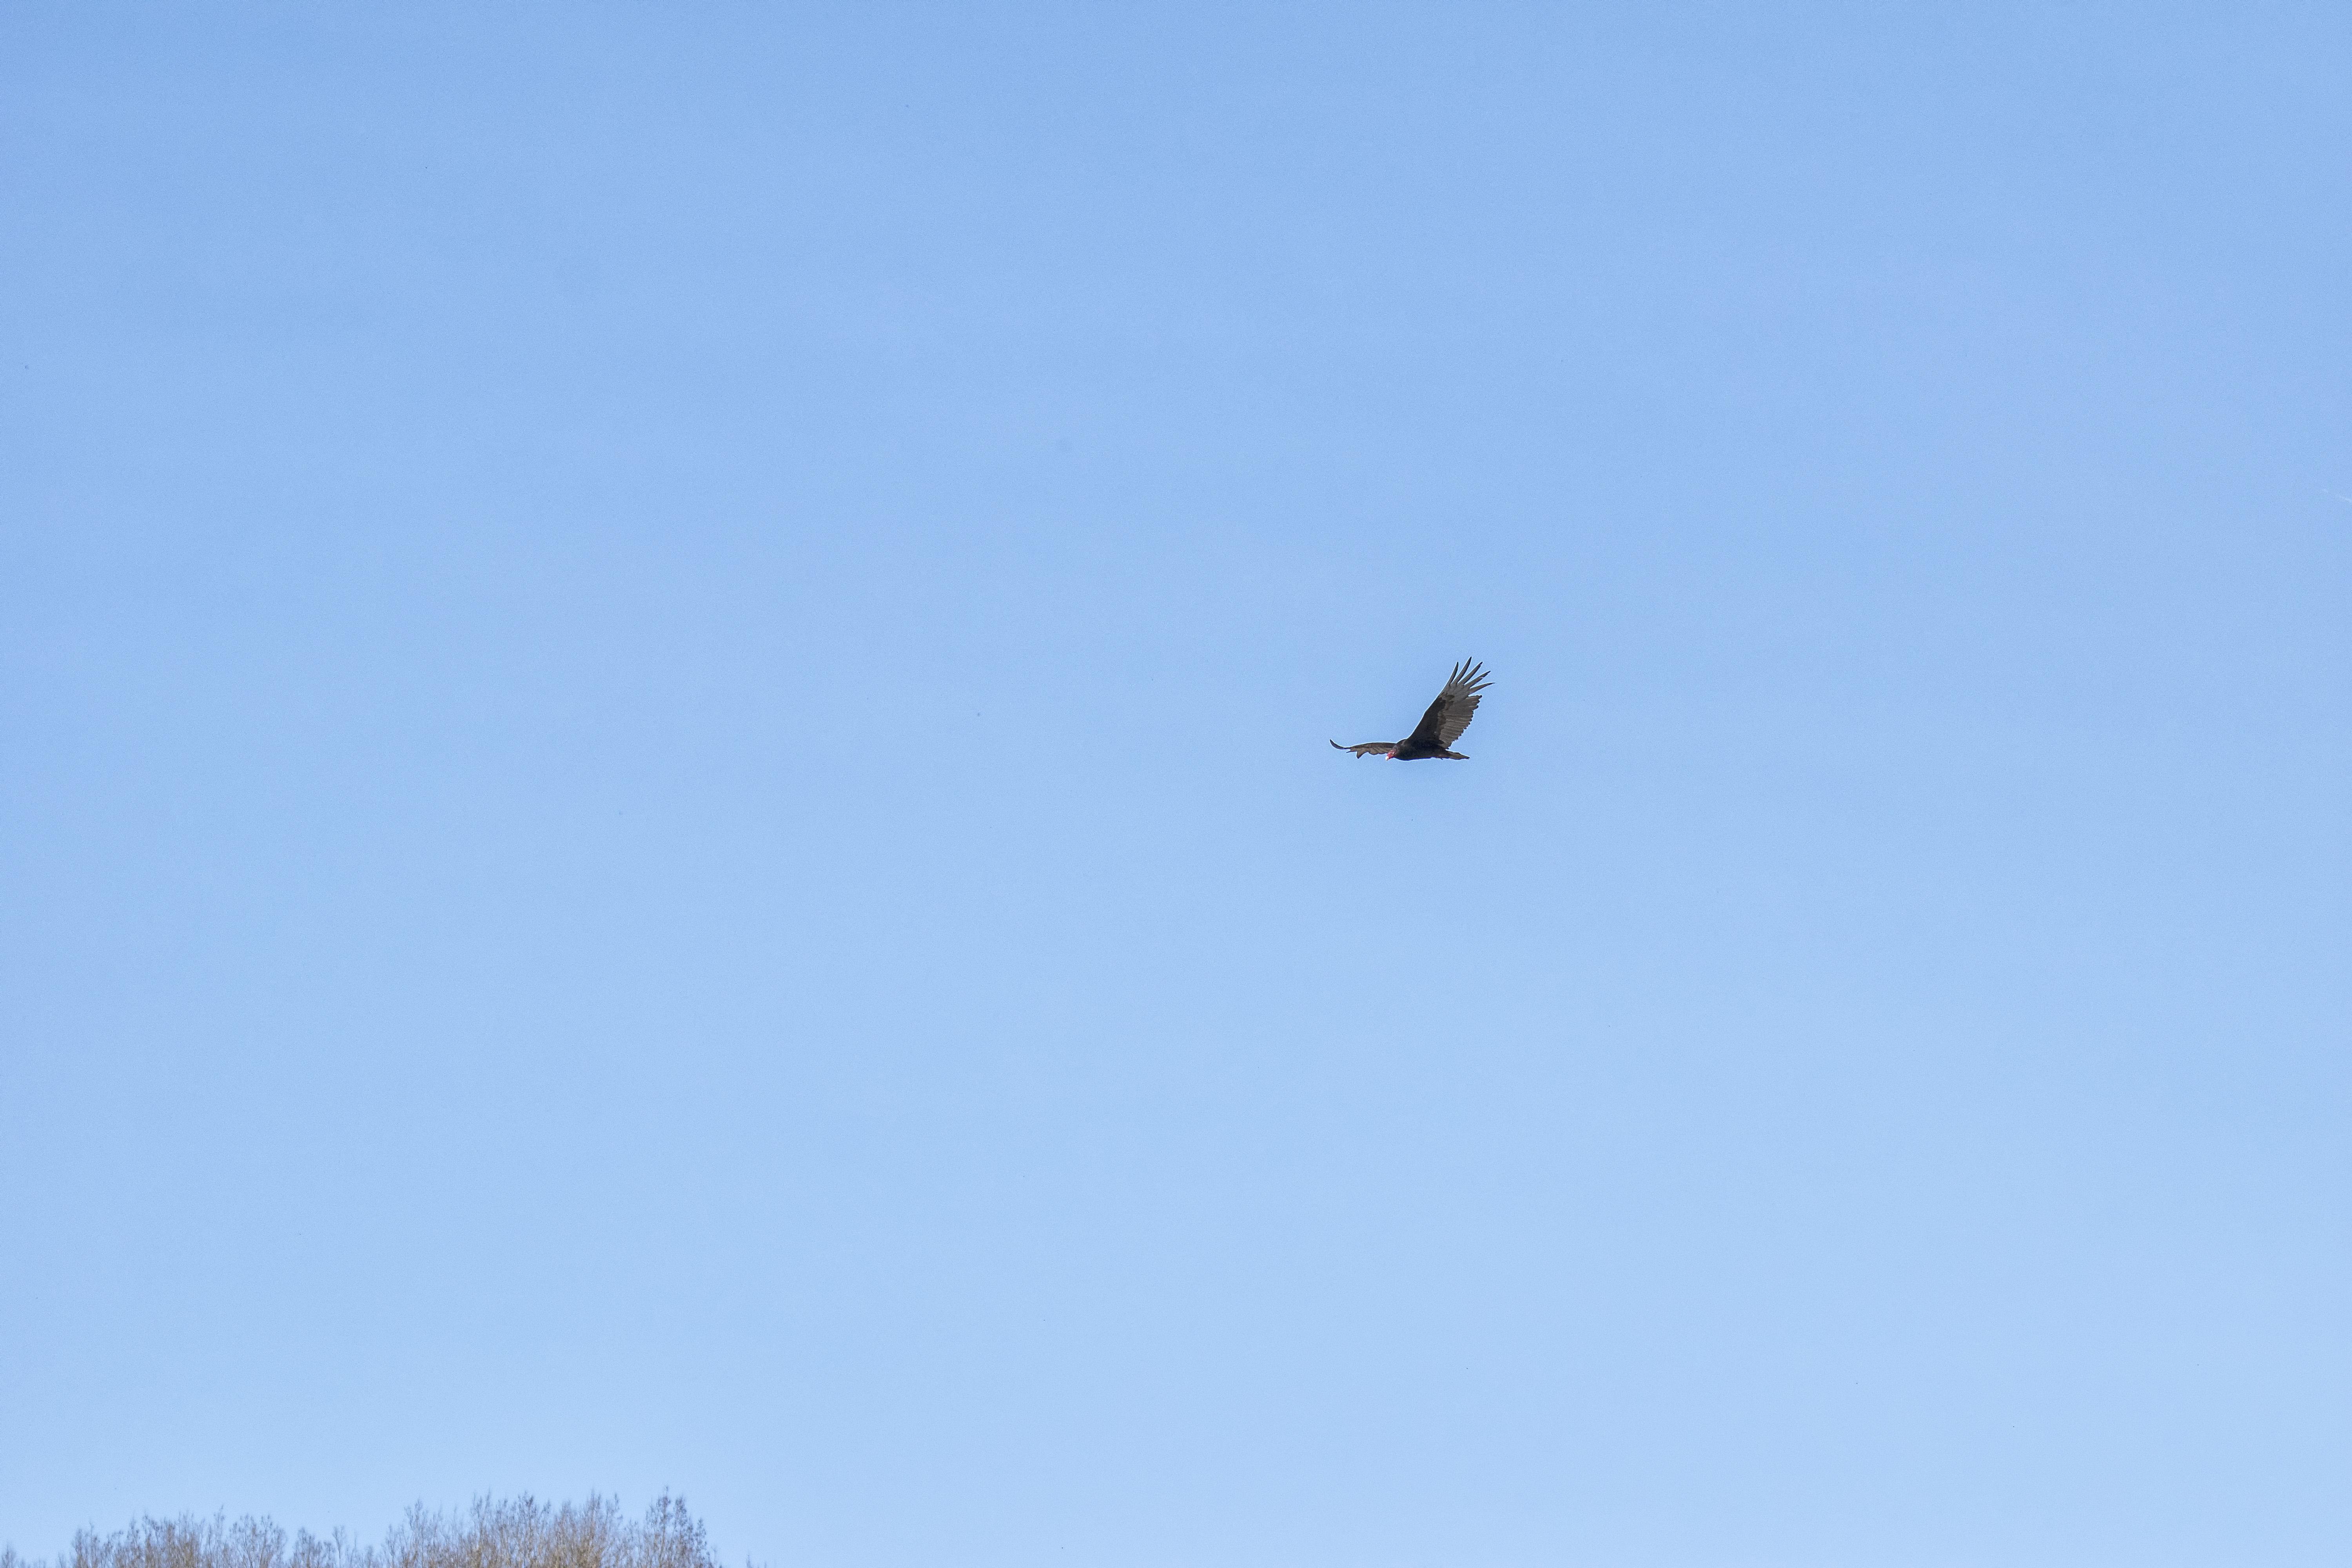
bird, wing, sky, flight, canada, turkey, a, rouge, tte, quebec, vulture, sherbrooke, oiseau, urubu, atmosphere of earth, perching bird